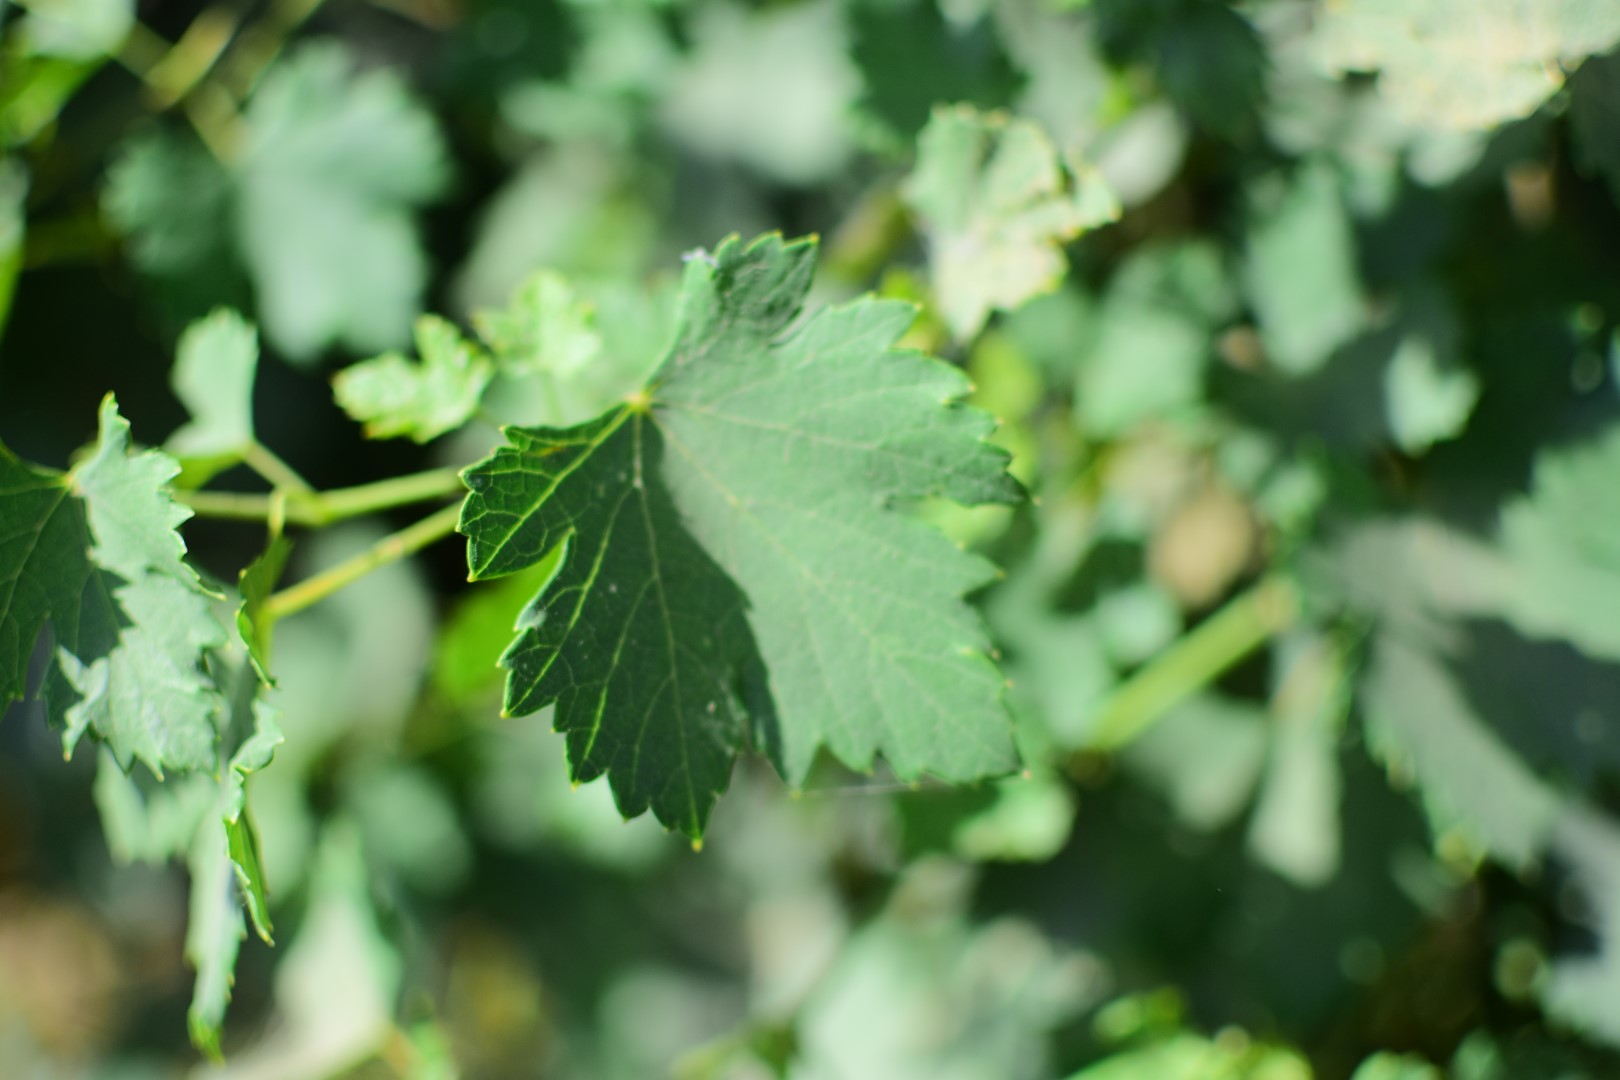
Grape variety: Halawani